Patrick Henry (U.S. congressman)

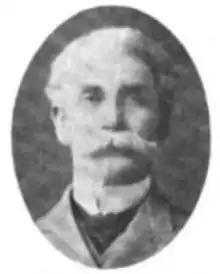

Patrick Henry (February 12, 1843 – May 18, 1930) was a U.S. Representative from Mississippi.